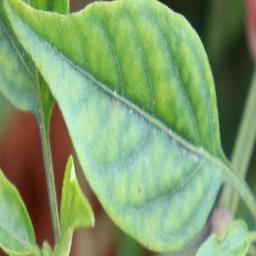
Label: nutritional